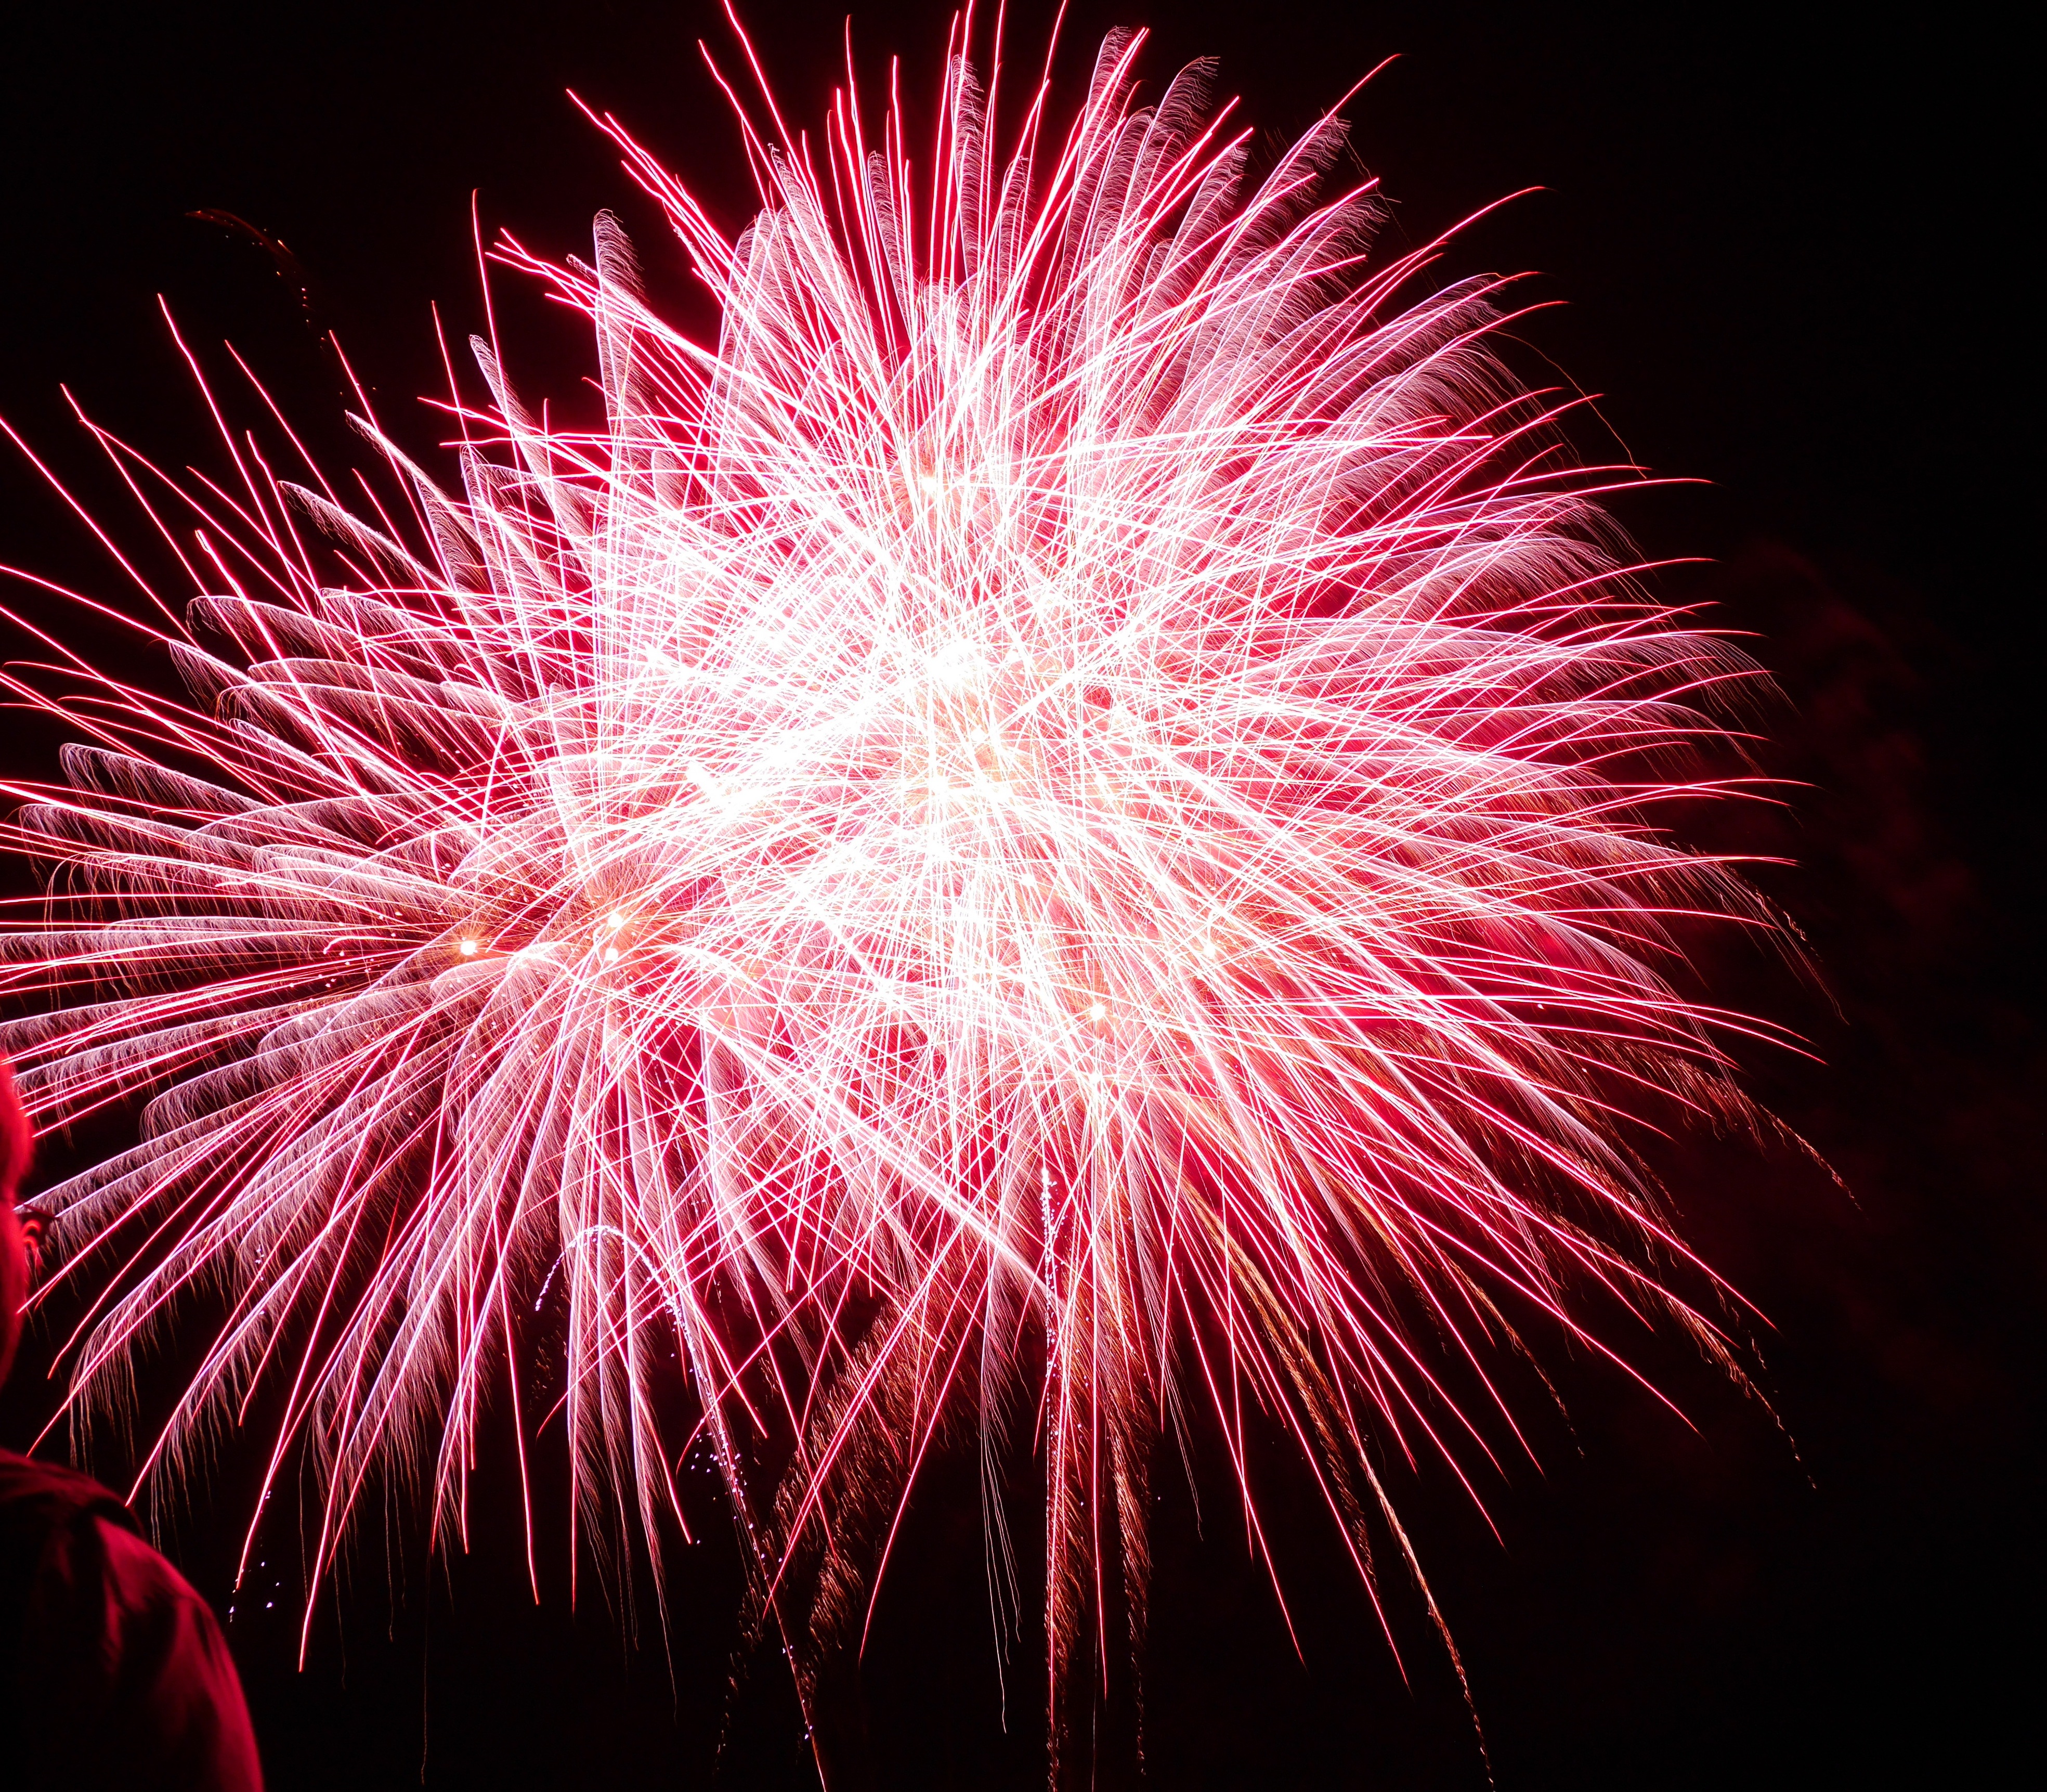
recreation, fireworks, illustration, bavaria, event, high city, sch tzengautag, outdoor recreation